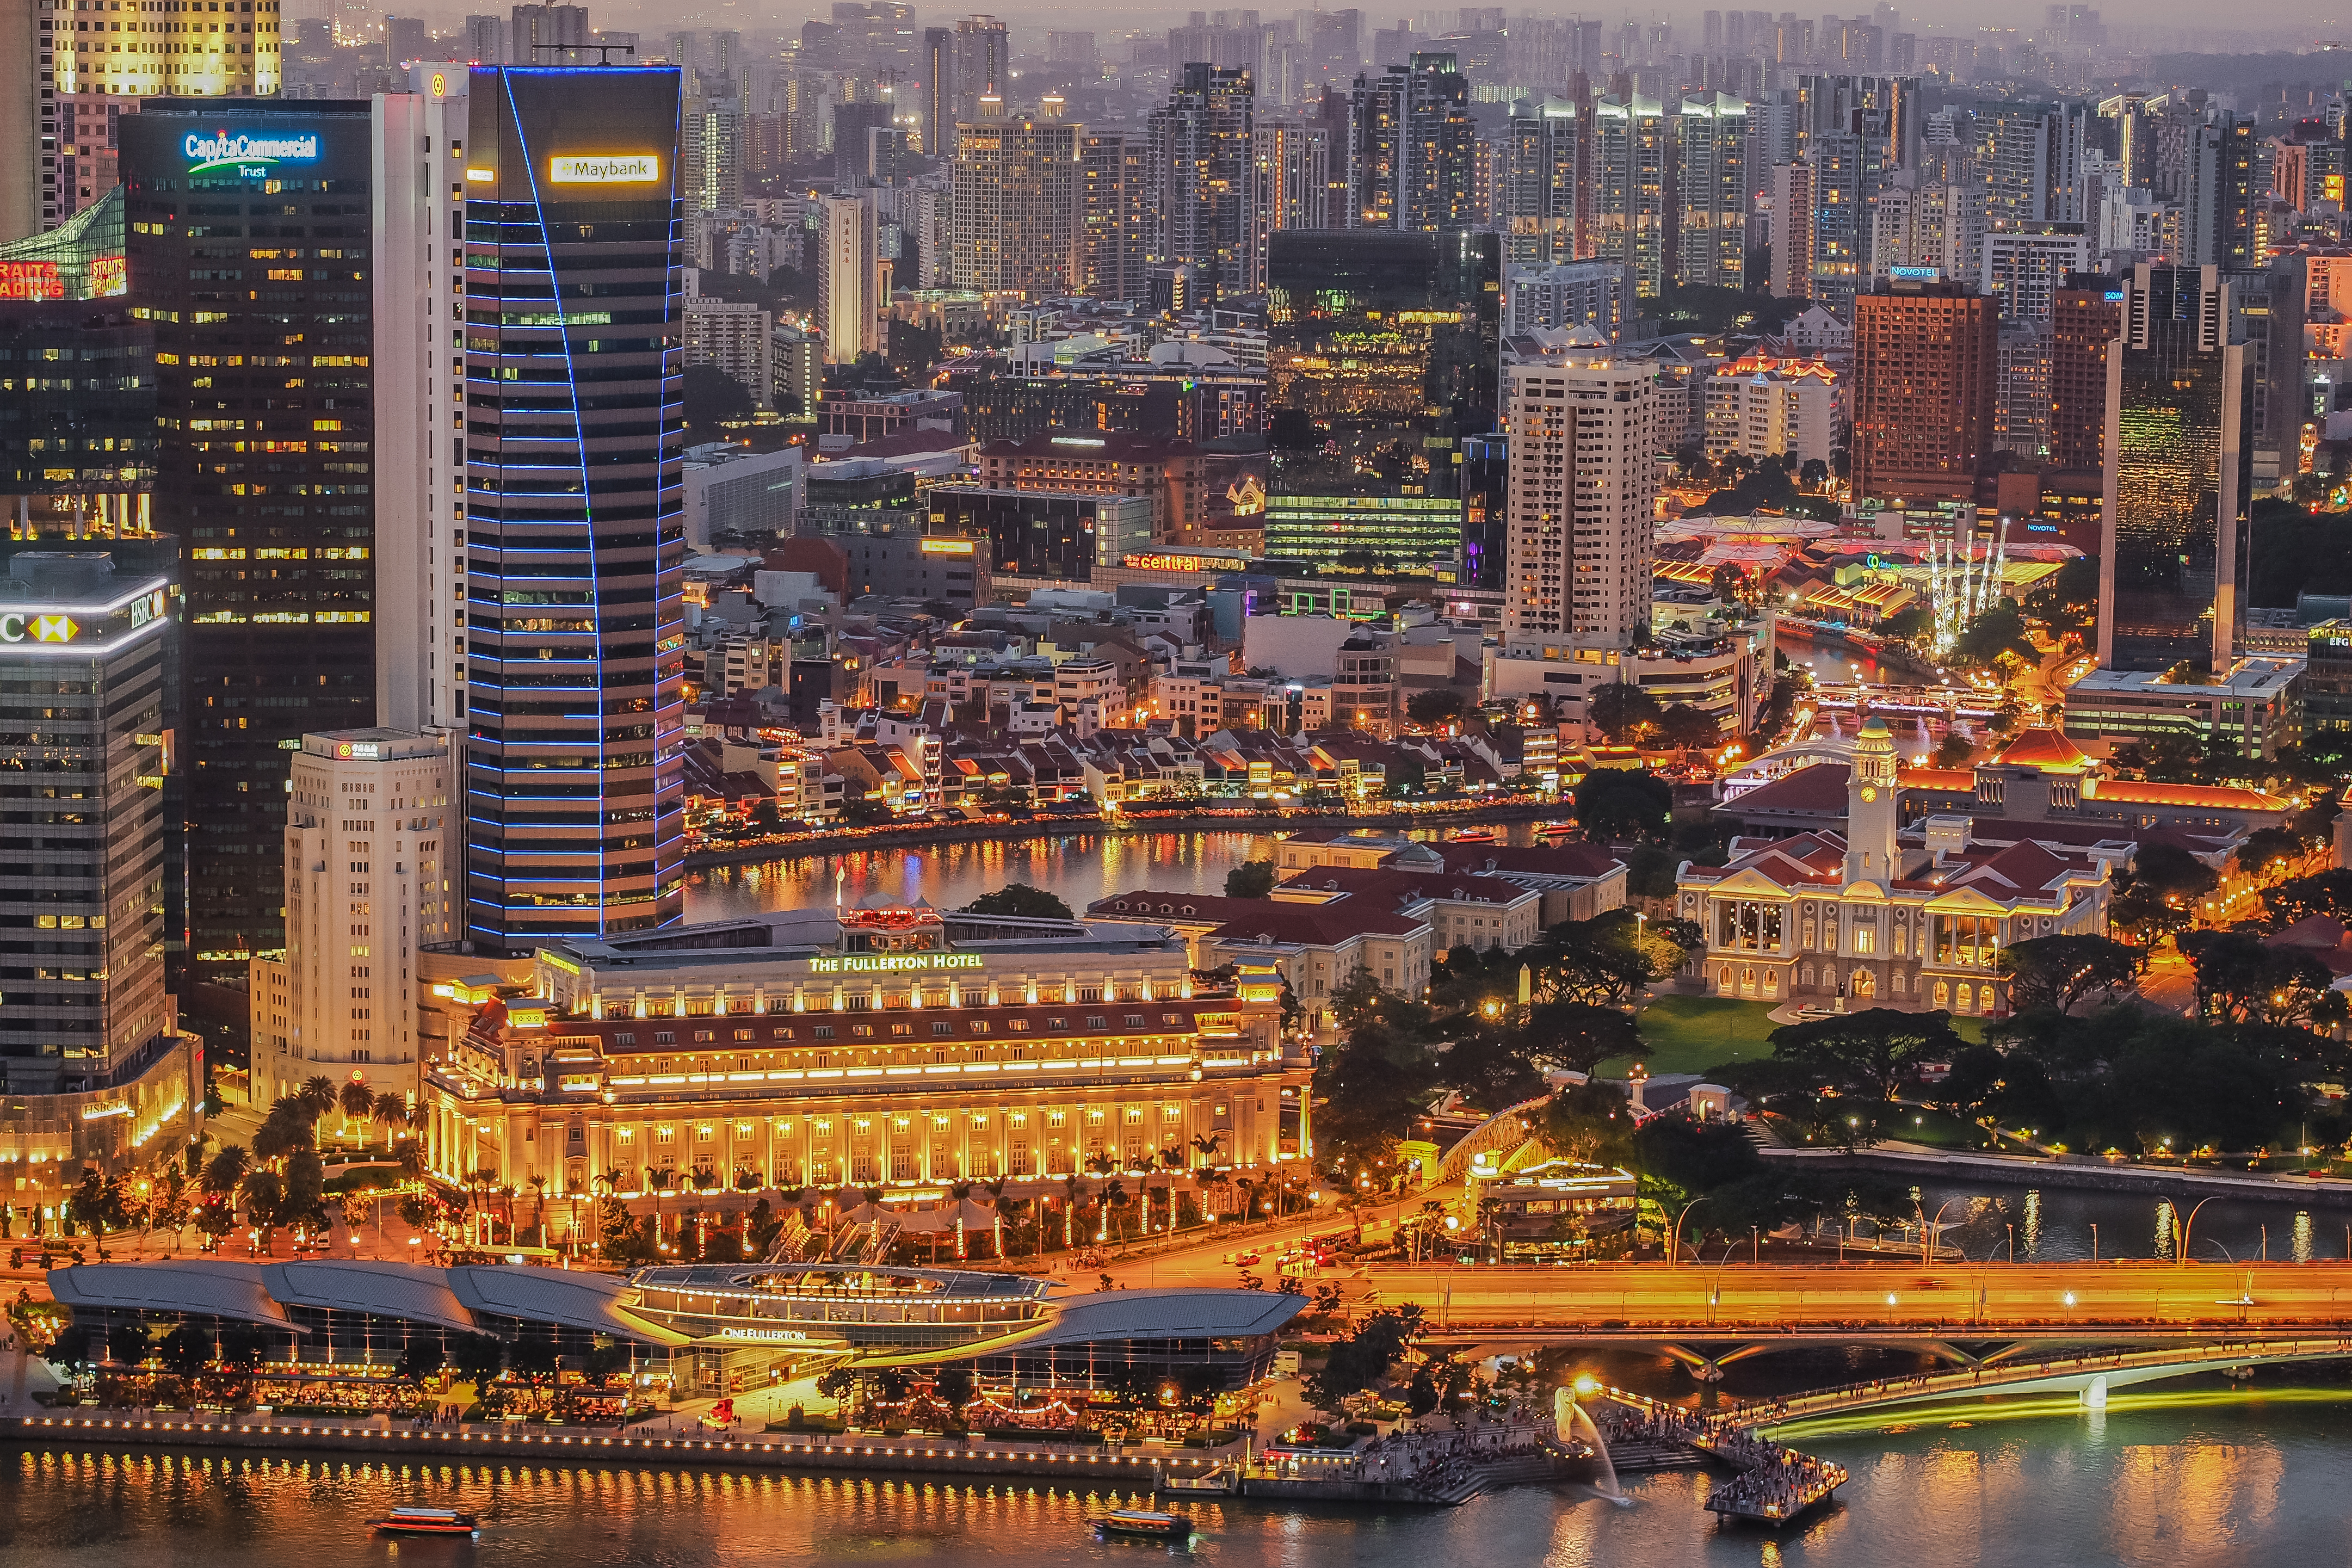
skyline, night, city, skyscraper, cityscape, downtown, evening, landmark, nightphotography, skyscrapers, buildings, singapore, omdem1, atdusk, sunsettime, skypark, metropolis, bird's eye view, aerial photography, urban area, human settlement, metropolitan area